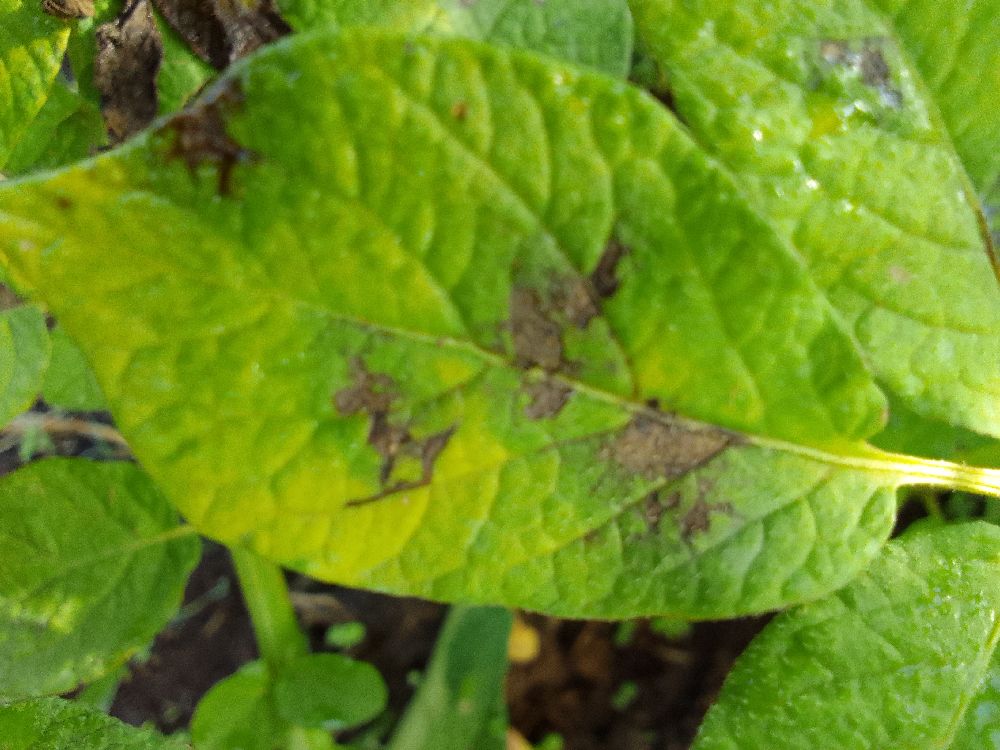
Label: Early blight